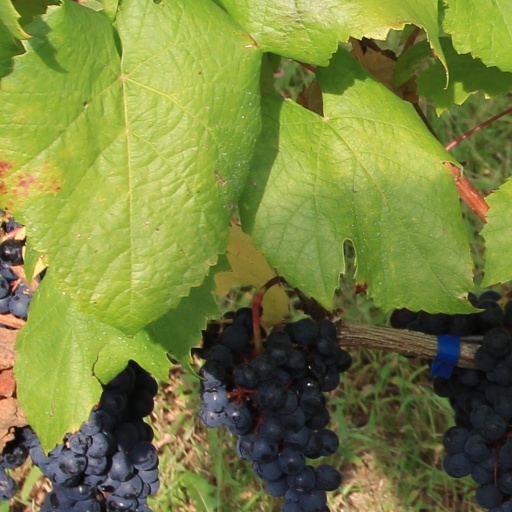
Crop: grape